David Fagen

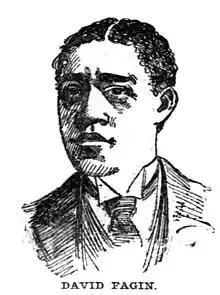

David Fagen or David Fagin (1875–?) was an African-American soldier who defected during the Philippine–American War. He acquired the rank of captain in the Philippine Republican Army.